Aventine Hill

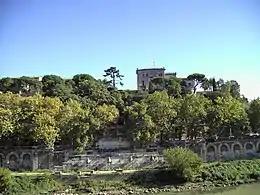
Ripa: the Aventine towards the Tiber, with the palace of the Knights of Malta

The Aventine Hill is one of the Seven Hills on which ancient Rome was built. It belongs to Ripa, the modern twelfth "rione", or ward, of Rome.